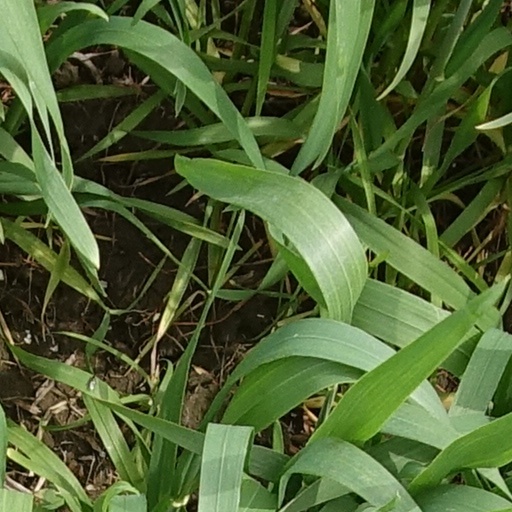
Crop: wheat